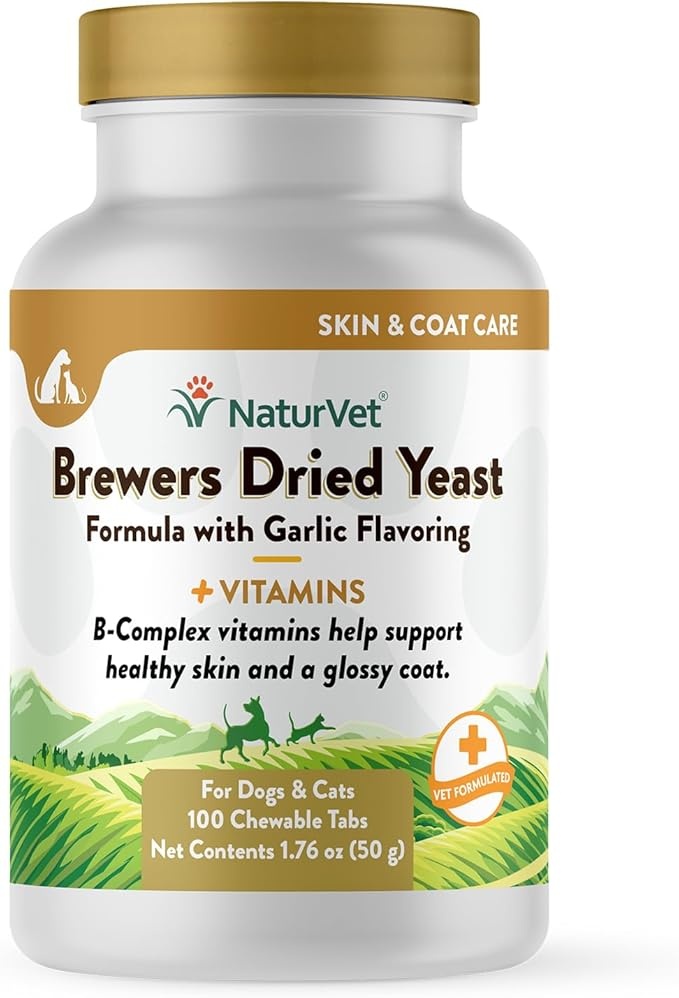
Vitaminas NaturVet con Levadura y Hemp 100 unidades
Brand: NaturVet
Category: Animals & Pet Supplies > Pet Supplies > Pet Vitamins & Supplements > Skin & Coat